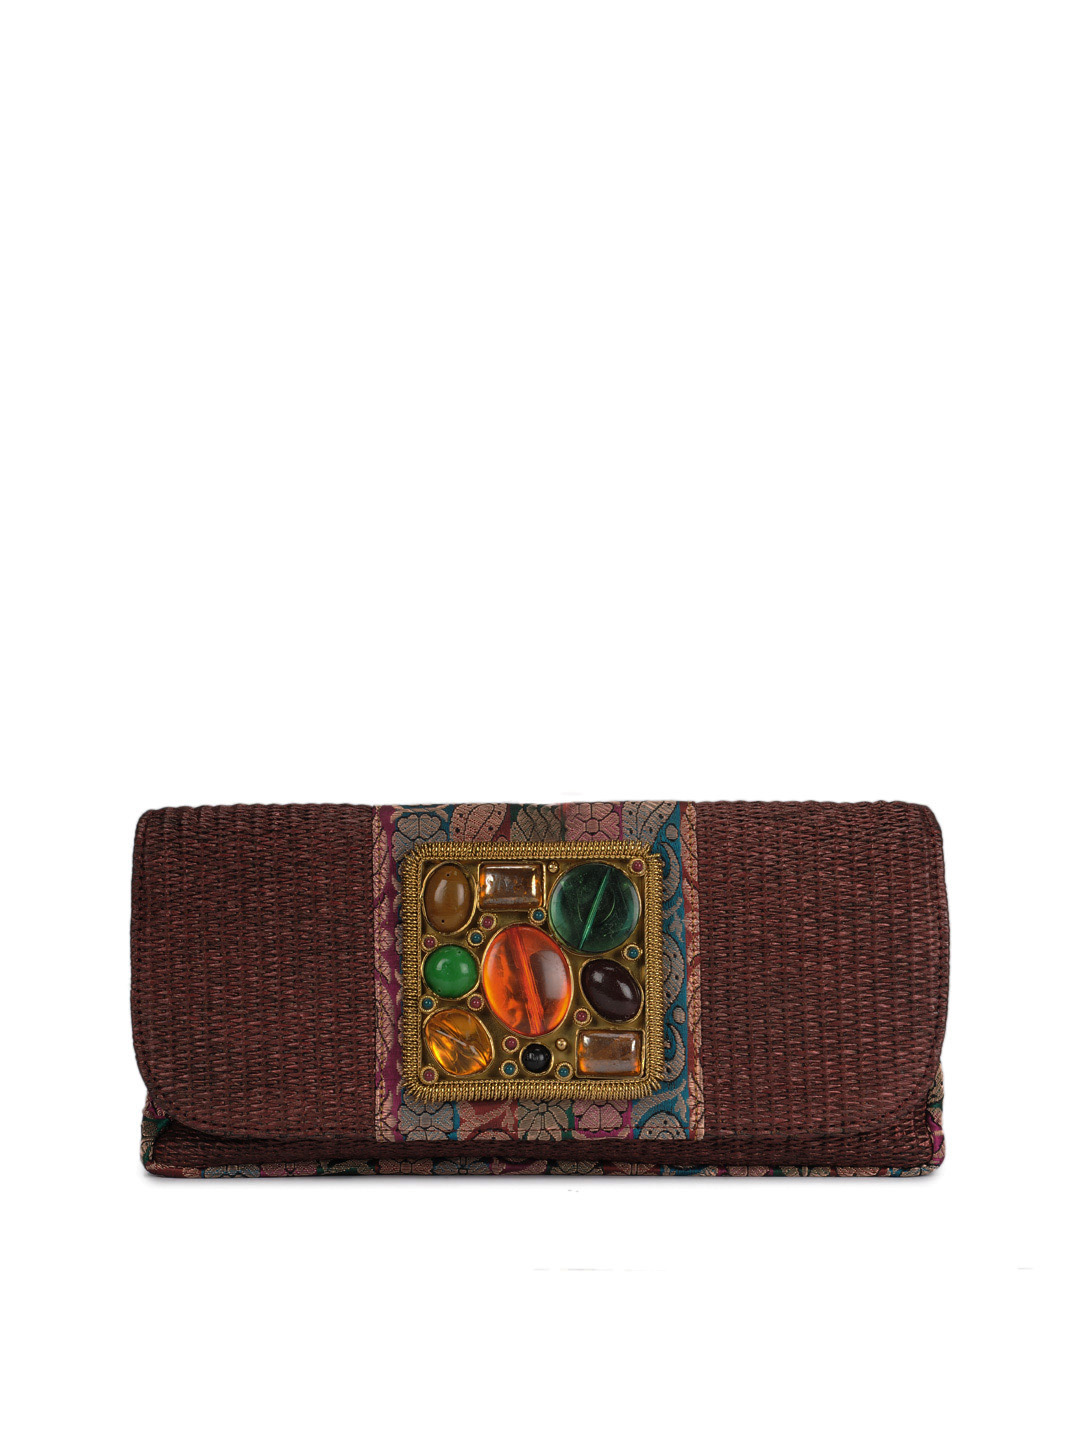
Rocia Women Maroon Clutch
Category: Accessories / Bags / Clutches
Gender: Women
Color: Maroon
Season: Summer 2010
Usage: Casual